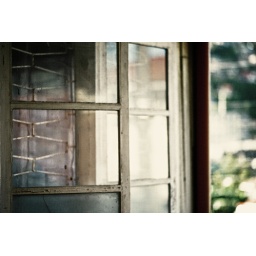
a window from my friend's house in Baguio, which reminded me of my childhood home.